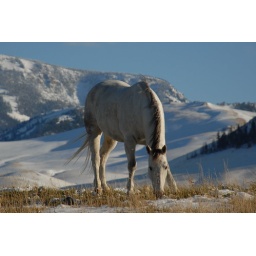
white horse in winter